In the House (film)

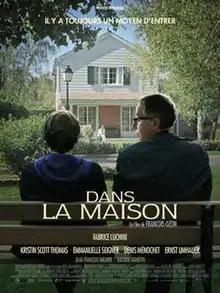
Theatrical release poster

In the House is a 2012 French comedy drama directed by François Ozon. The film's screenplay by Ozon is loosely based on Juan Mayorga's play "El chico de la última fila" ("The Boy in the Last Row").